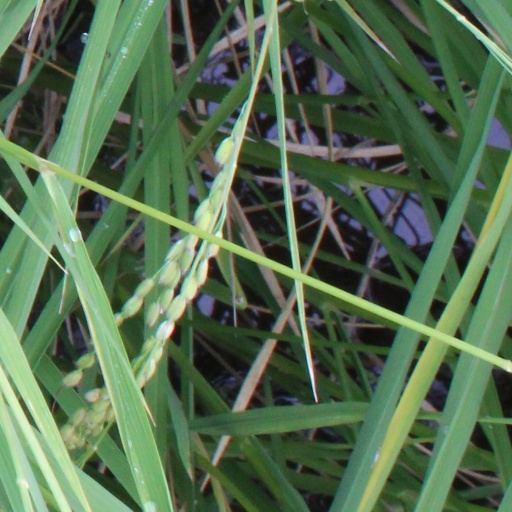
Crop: rice